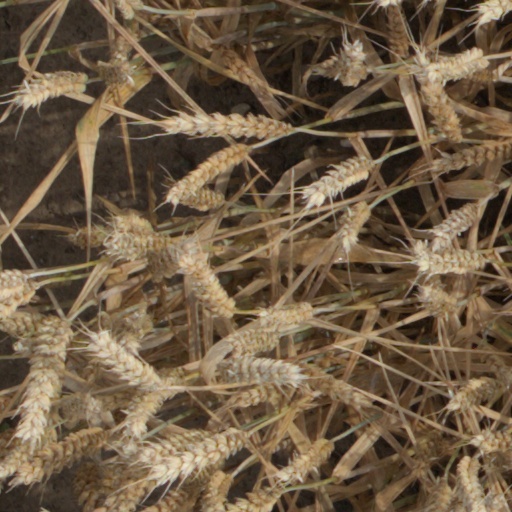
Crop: wheat